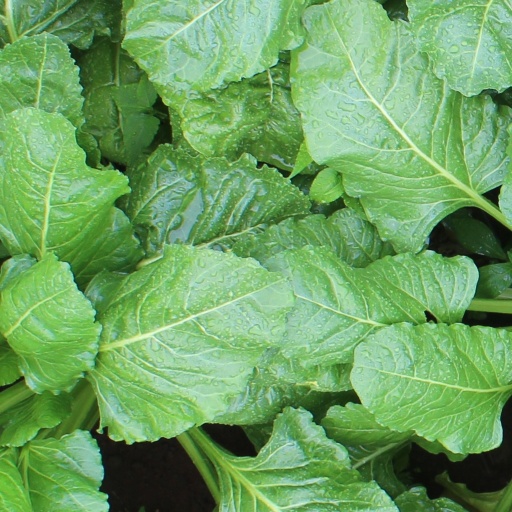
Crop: sugar beet